Hybrids (2015 film)

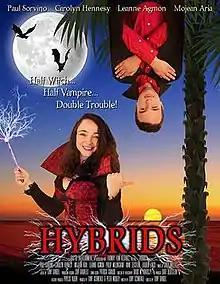

Hybrids (also titled The Hybrids Family) is a 2015 American horror comedy family film directed by Tony Randel and starring Paul Sorvino and Carolyn Hennesy.